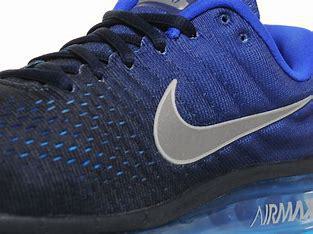
Brand: Nike
Model: Air Max 2017